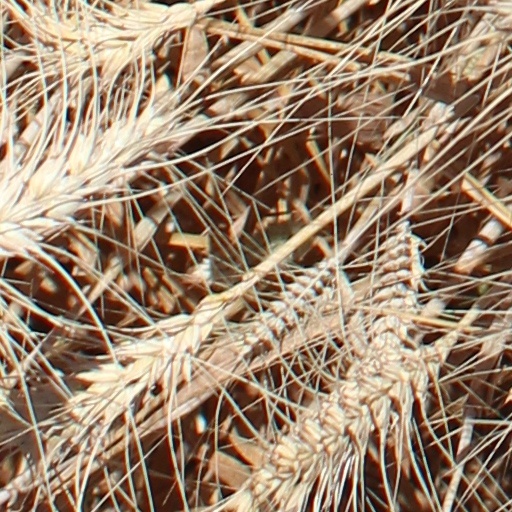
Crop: wheat